North London derby

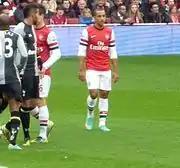
Arsenal's Theo Walcott and William Gallas of Tottenham in the North London Derby of November 2012 which Arsenal won 5–2.

Arsenal's Theo Walcott, after picking up a knee injury in the 83rd minute of a FA Cup third round tie against Tottenham in January 2014, was pelted with a hail of coins and plastic bottles whilst coming off the field on a stretcher by Tottenham fans at the Emirates Stadium. Walcott subsequently made a gesture on the stretcher to the Tottenham fans which reflected, at that point in time, the 2-0 scoreline of the game which it finished as eventually. An investigation was eventually made with regard to the perpetrators of the incident by the authorities.